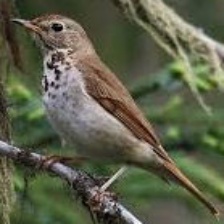
Species: VEERY
Scientific name: CATHARUS FUSCESCENS